Onigoe Station

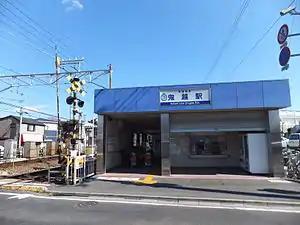
Onigoe Station, March 2012

is a passenger railway station on the Keisei Main Line in the city of Ichikawa, Chiba Japan, operated by the private railway operator Keisei Electric Railway.